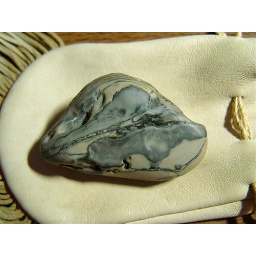
First side of a rock found near the ocean